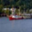
Label: ship